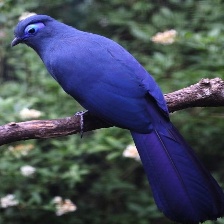
Species: BLUE COAU
Scientific name: COUA CAERULEA